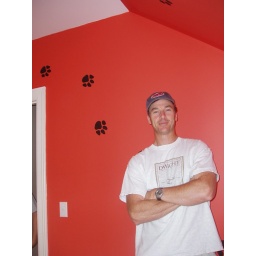
The orange walls in the FamZoo office are accented with some &amp;quot;the tiger was here&amp;quot; paw prints.